March Against Monsanto

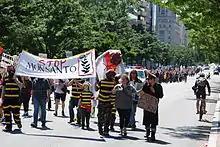
March Against Monsanto, Washington, DC

On May 25, 2013, demonstrations protesting genetically modified crops took place around the world. Events took place in between 330 and 436 cities around the world, mostly in the United States. The number of protesters who took part is uncertain; figures of "hundreds of thousands" and the organizers' estimate of "two million" were variously cited.